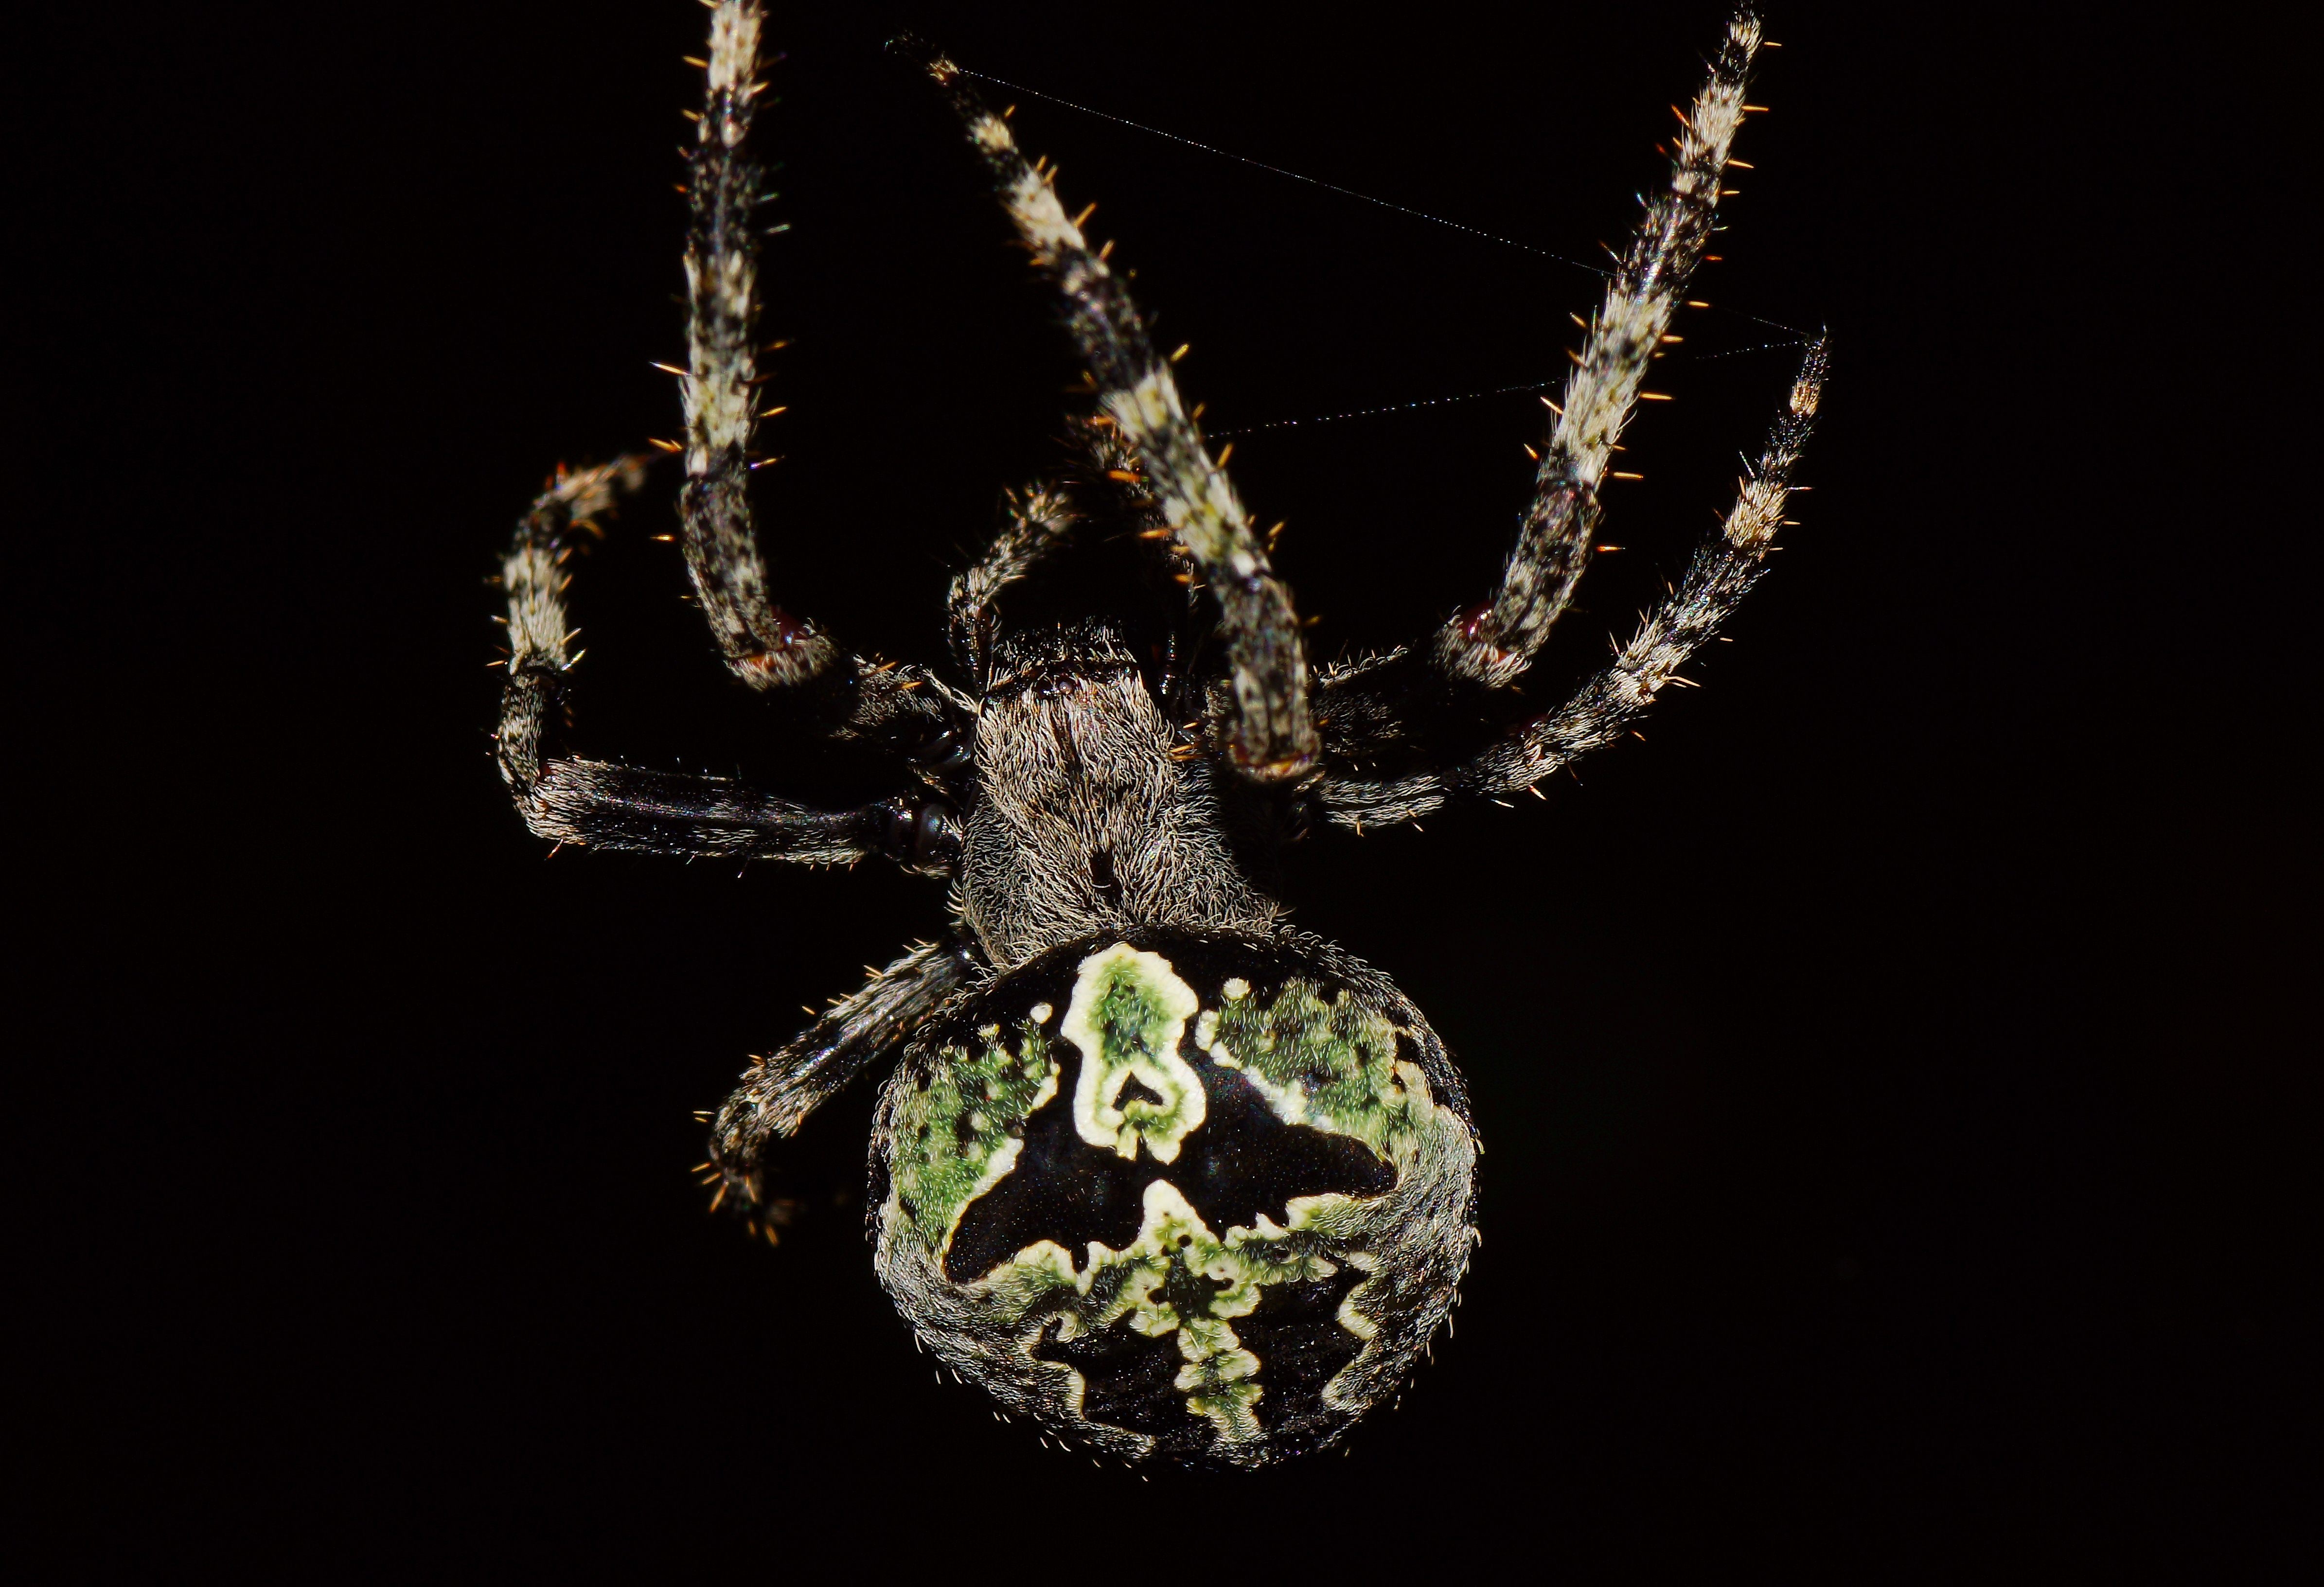
nature, photo, macro, invertebrate, spider, jewellery, cats, animals, arachnid, naturaleza, arana, gatos, tamron90mmmacro, a77, g, ggl1, gaby1, xovesphoto, animales, gphoto, xelodegalicia, sonya77v, sonyslta77v, macro photography, gabrielcoru a, fashion accessory